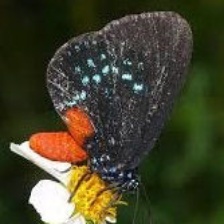
Species: ATALA
Butterfly family (ImageNet category): lycaenid_butterfly